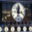
Label: clock